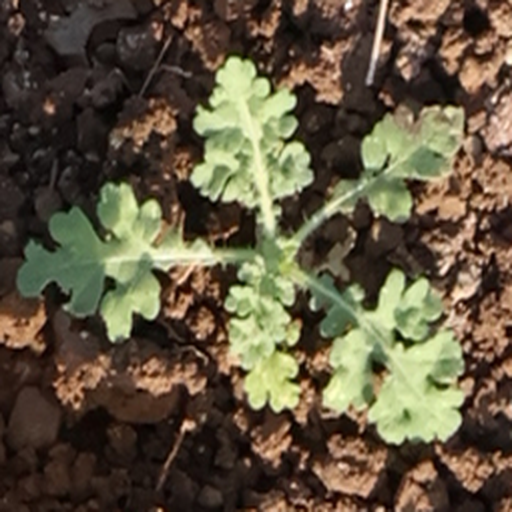
Weed species: Gajar_gavat_(Parthenium hysterophorus)